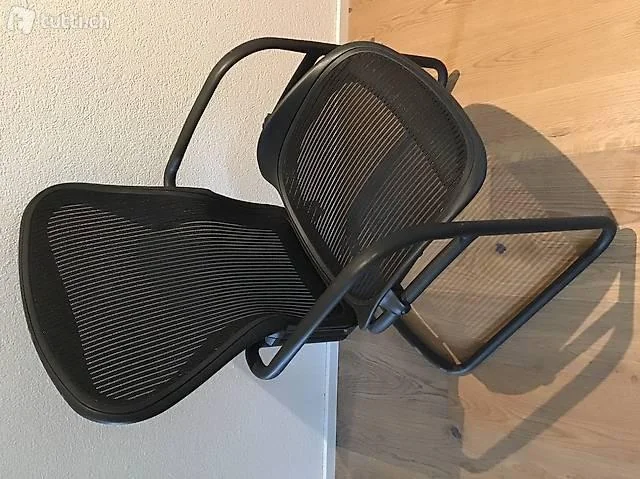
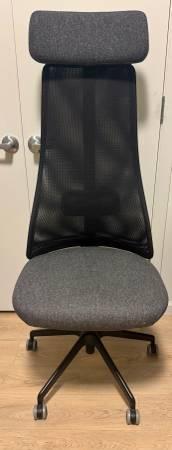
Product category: items_chair
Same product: no